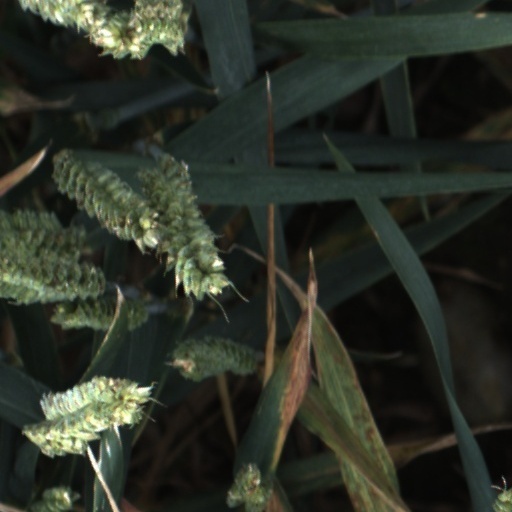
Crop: wheat